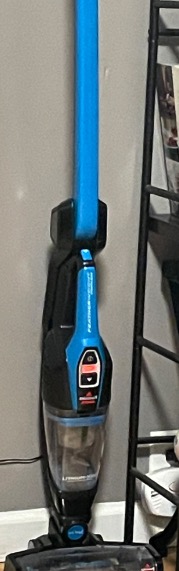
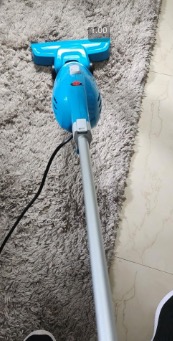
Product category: items_vacuum
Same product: no